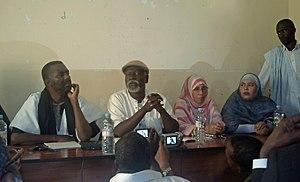
Les militants mauritaniens souhaitent des mesures contre l'esclavage.